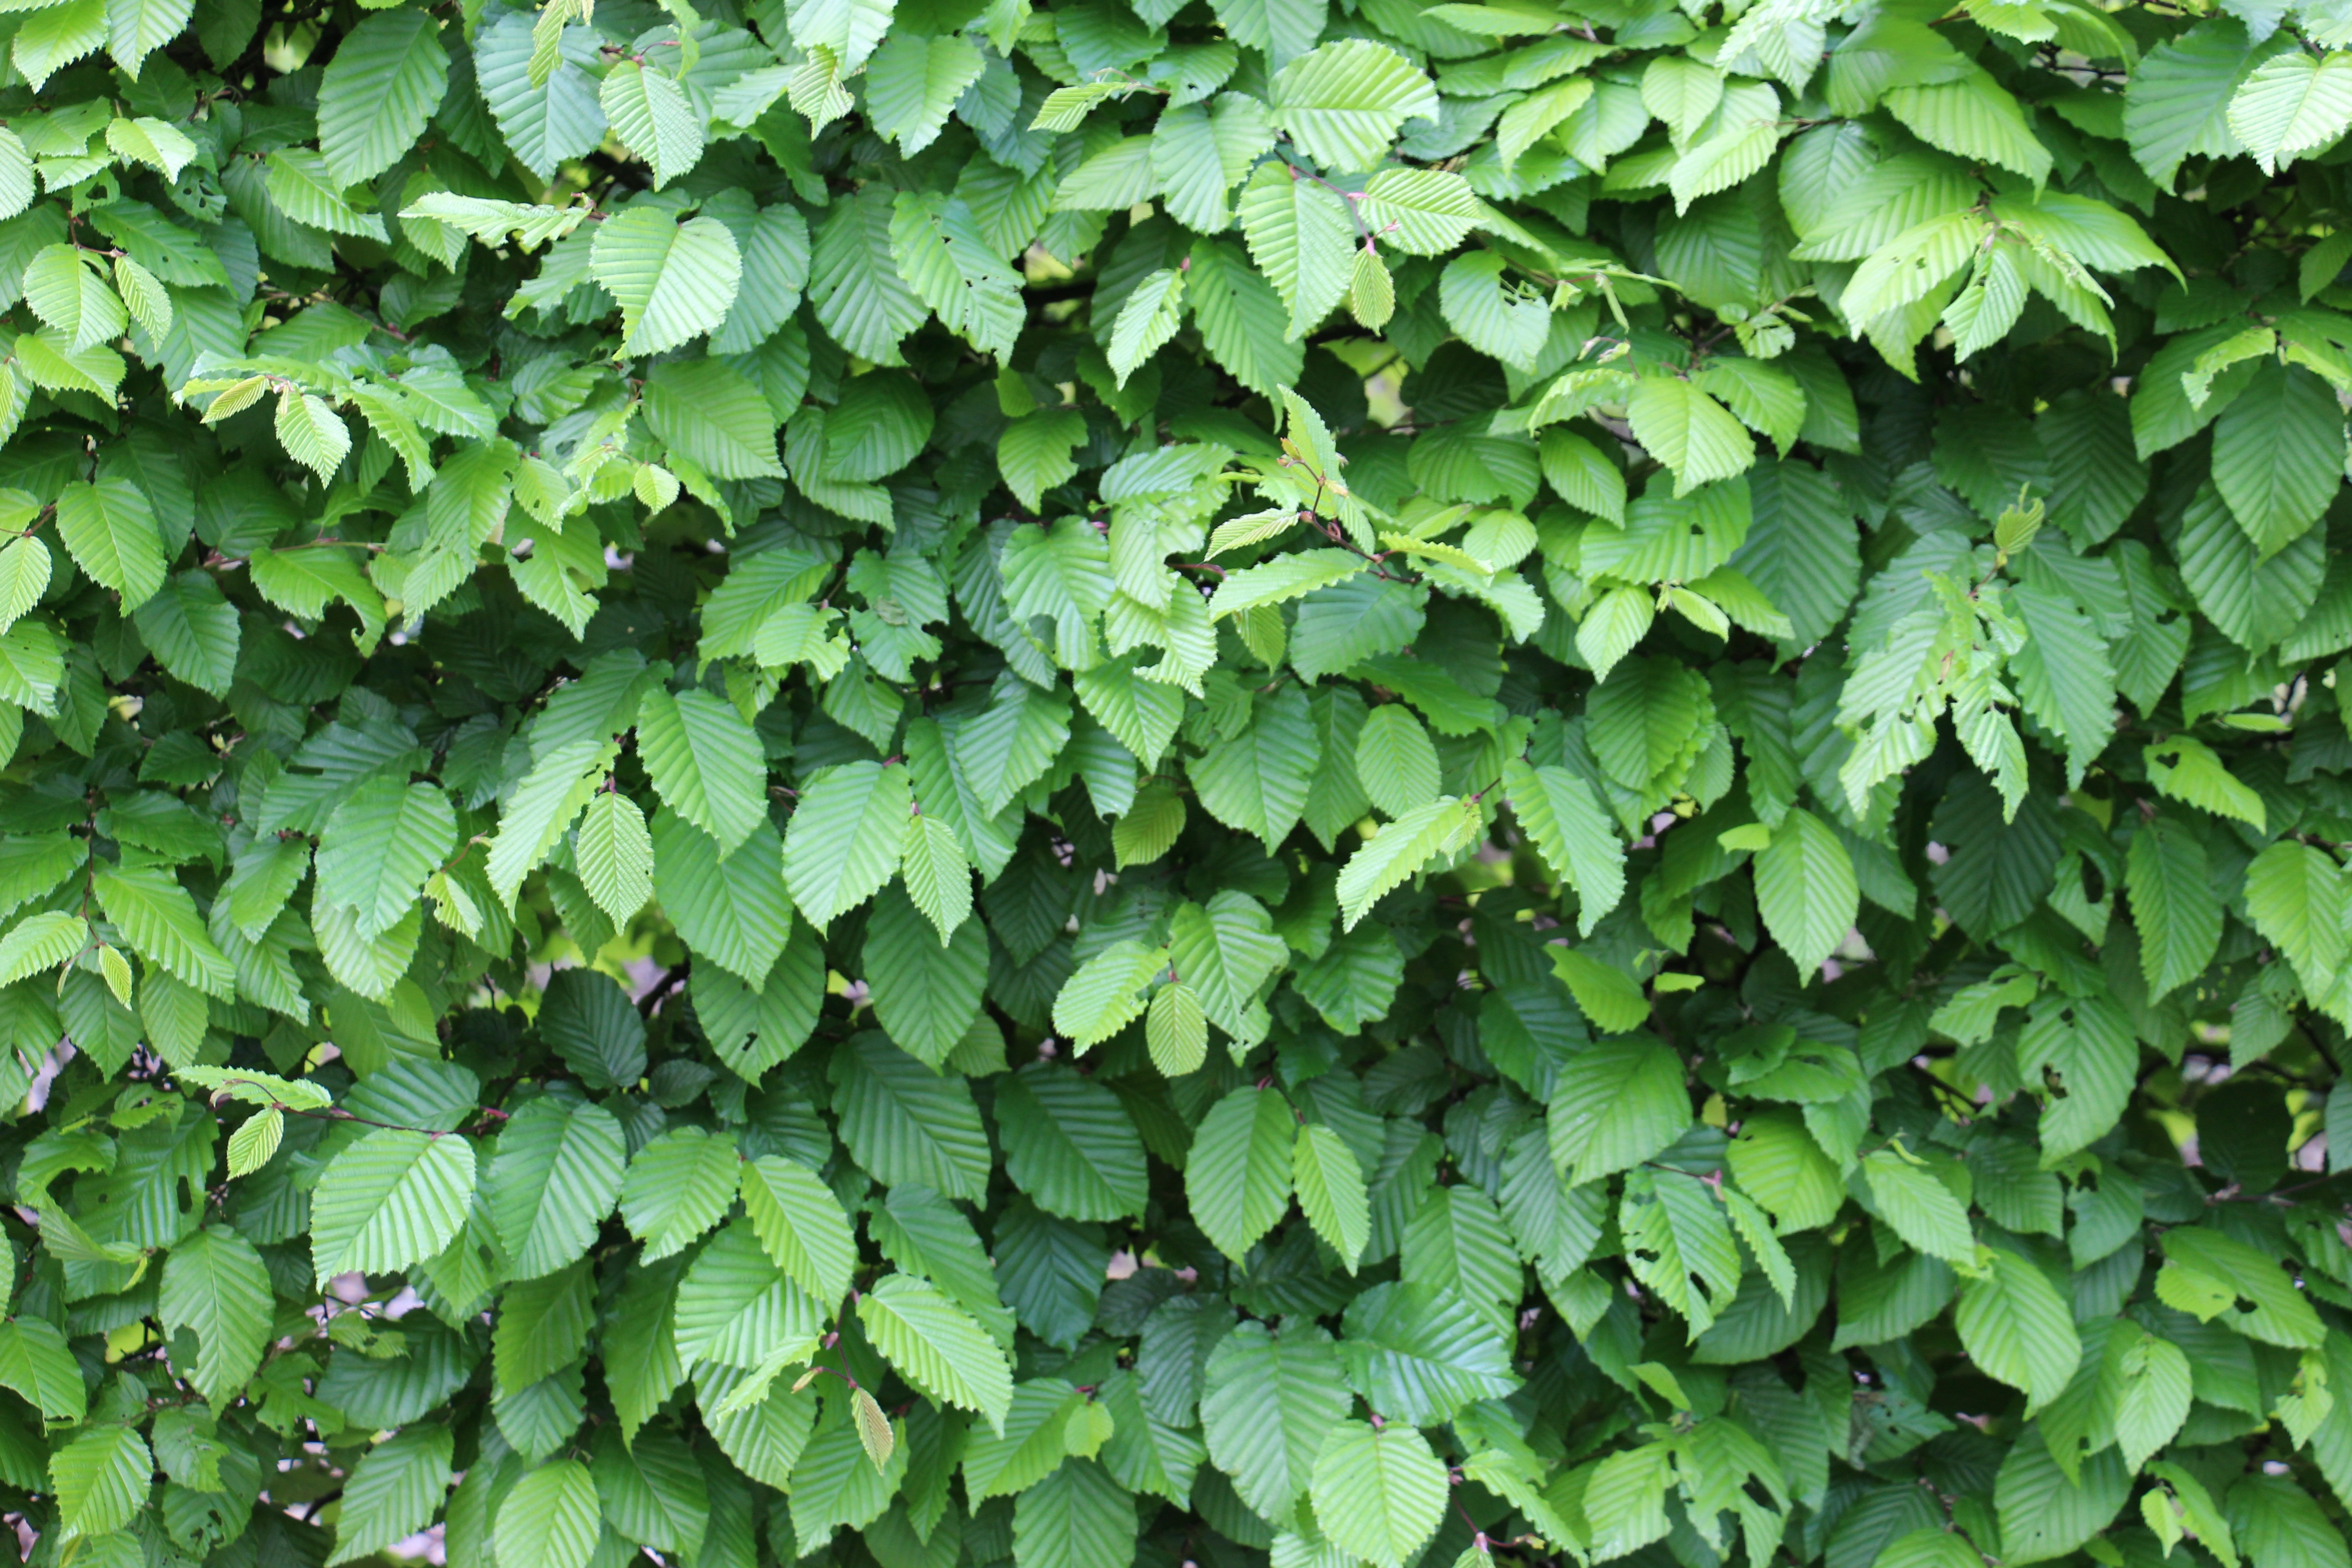
tree, structure, plant, leaf, flower, green, herb, produce, ivy, botany, leaves, shrub, deciduous, fouling, flowering plant, maidenhair tree, woody plant, land plant, apiales